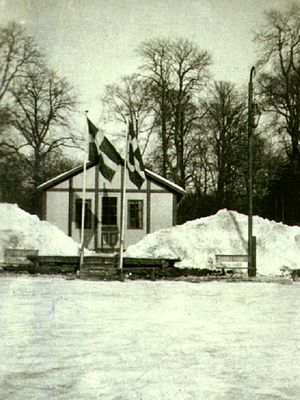
Frederiksberg Skøjteløberforening / Historie
Frederiksberg Skøjteløber Forenings klubhus ud til søen ved Andebakkeøen i Frederiksberg Have, ca. 1924. Huset på søbredden kunne skilles ad og fjernes når isen smeltede, blev atter opsat den følgende isvinter.
Frederiksberg Skøjteløber Forenings klubhus ud til søen ved Andebakkeøen i Frederiksberg Have, ca. 1924.
Frederiksberg Skøjteløber Forening eller FSF, var en dansk kunstskøjteløbs sportsforening stiftet i 1870. Sammen med Københavns Skøjteløber Forening, der blev stiftet i 1869 og med første aktive sæson i 1870, var FSF blandt Danmarks allerførste idrætsforeninger, og sammen med roning, skydning og gymnastik grunden for det moderne begreb, organiseret idræt. Foreningen havde bane på søen og kanalerne i Frederiksberg Have, når vintervejret tillod skøjteløb, og senere den kunstfrosne skøjtebane i hallen Forum København, der er beliggende på Frederiksberg. Foreningens aktiviteter ophørte da skøjtebanen i Forum blev nedlagt i slutningen af 1980'erne.